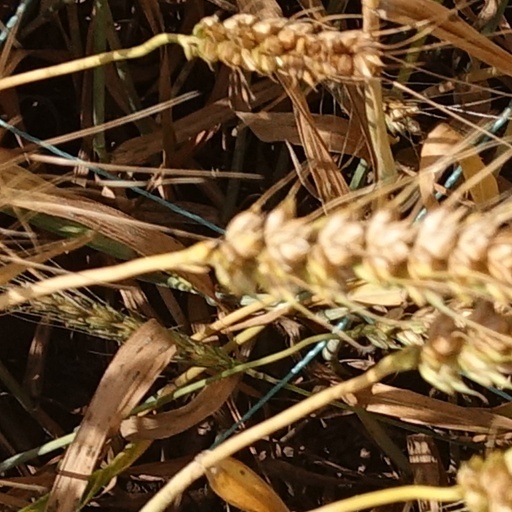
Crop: wheat